Jack McKeon

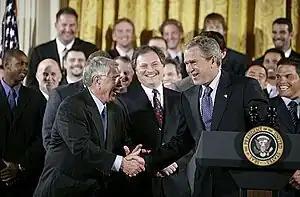
McKeon (left) shaking hands with President George W. Bush (right) on January 24, 2004

McKeon, then 42, was promoted to manager of the Kansas City Royals for 1973, succeeding Bob Lemon. The 1972 Royals had gone a disappointing 76–78 during the strike-shortened season, and moved into brand-new Royals Stadium in 1973. Paced by the slugging of first baseman John Mayberry, an All-Star performance from centerfielder Amos Otis and the 20-win season of left-hander Paul Splittorff, McKeon's 1973 club finished with a record of 88 wins and 74 losses, for a winning percentage; it was the best record yet compiled by the five-year-old franchise, six games behind the eventual world champion Oakland Athletics in the AL West and the fourth-best mark in the American League. The 1973 Royals also saw the mid-August call up of 20-year-old George Brett, the future Hall of Famer.